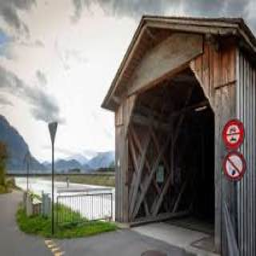
Old Rhine Bridge